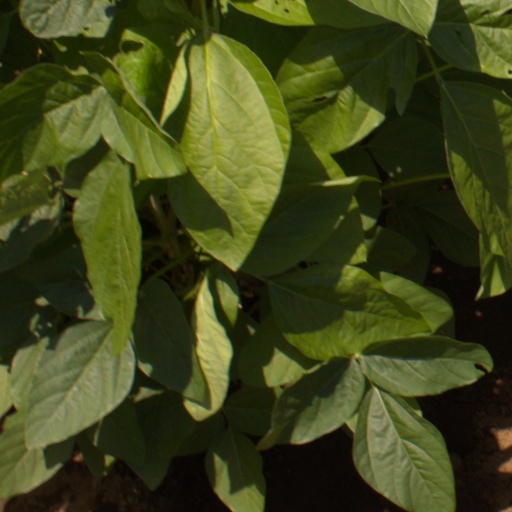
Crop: soybean